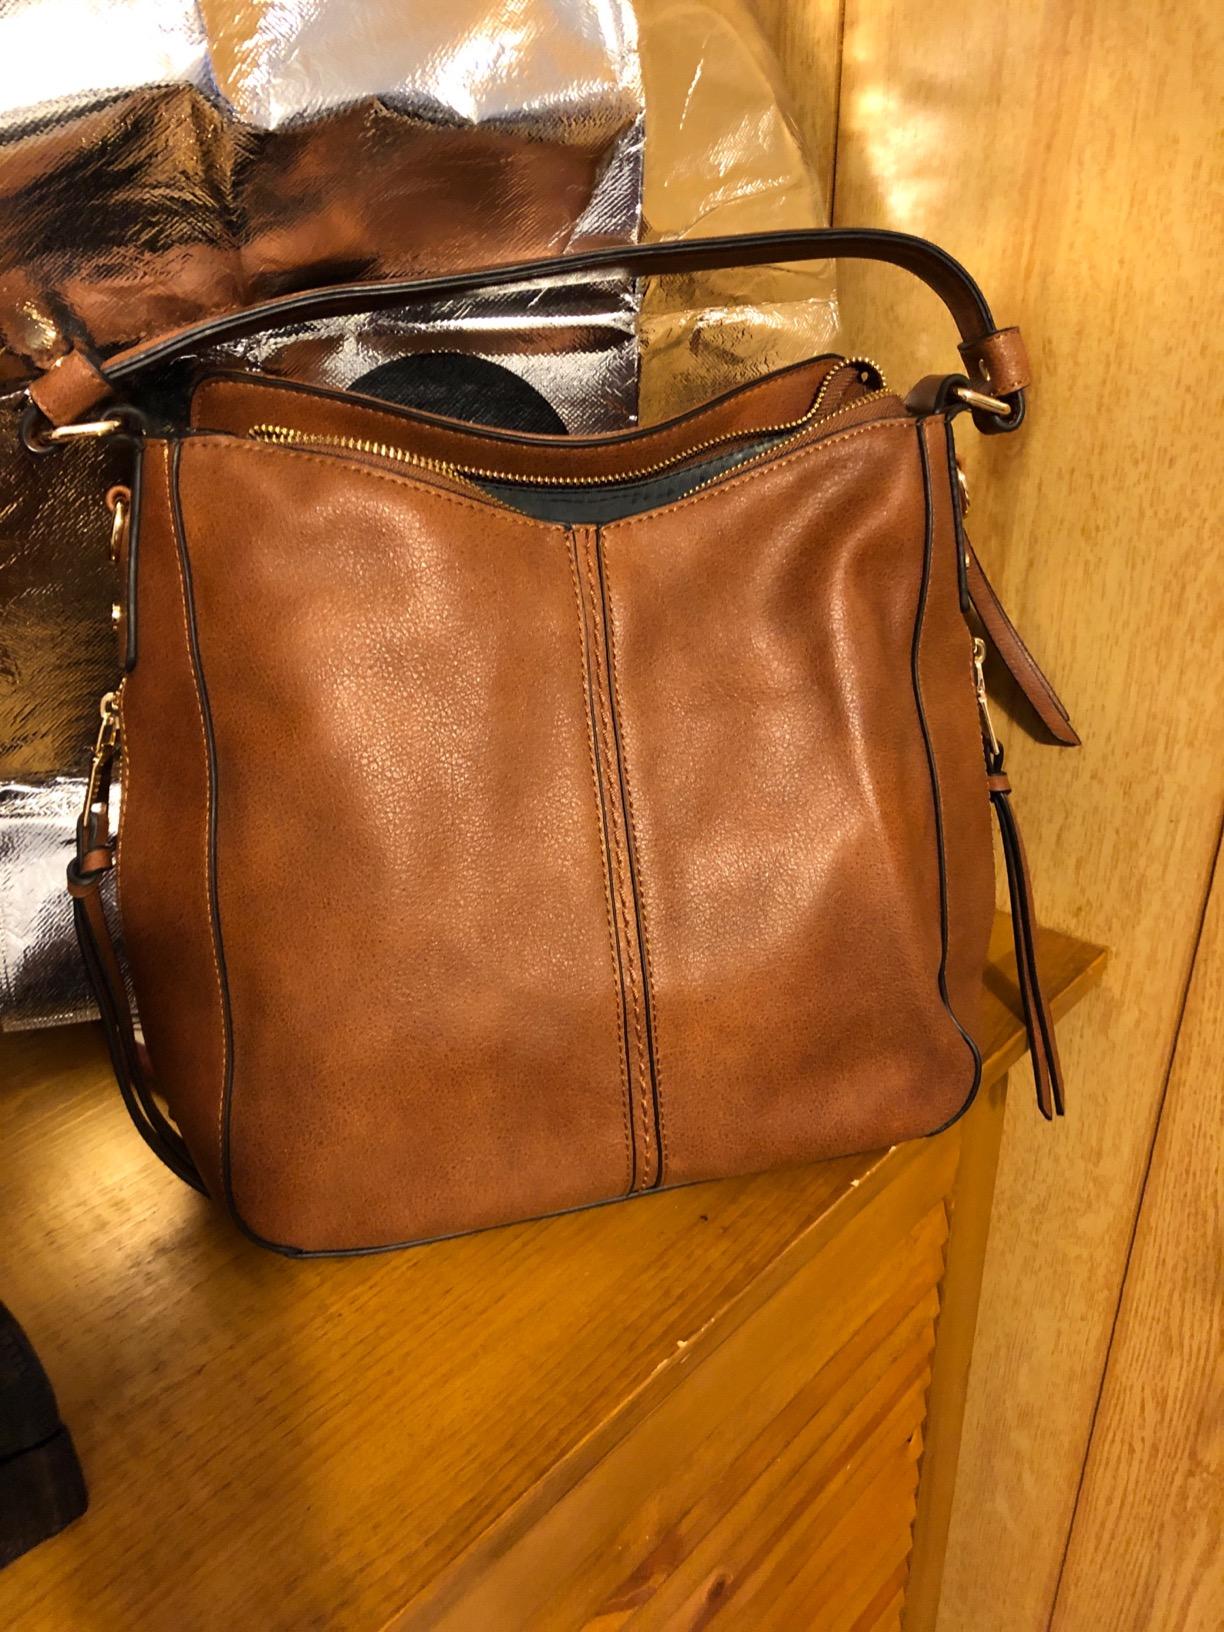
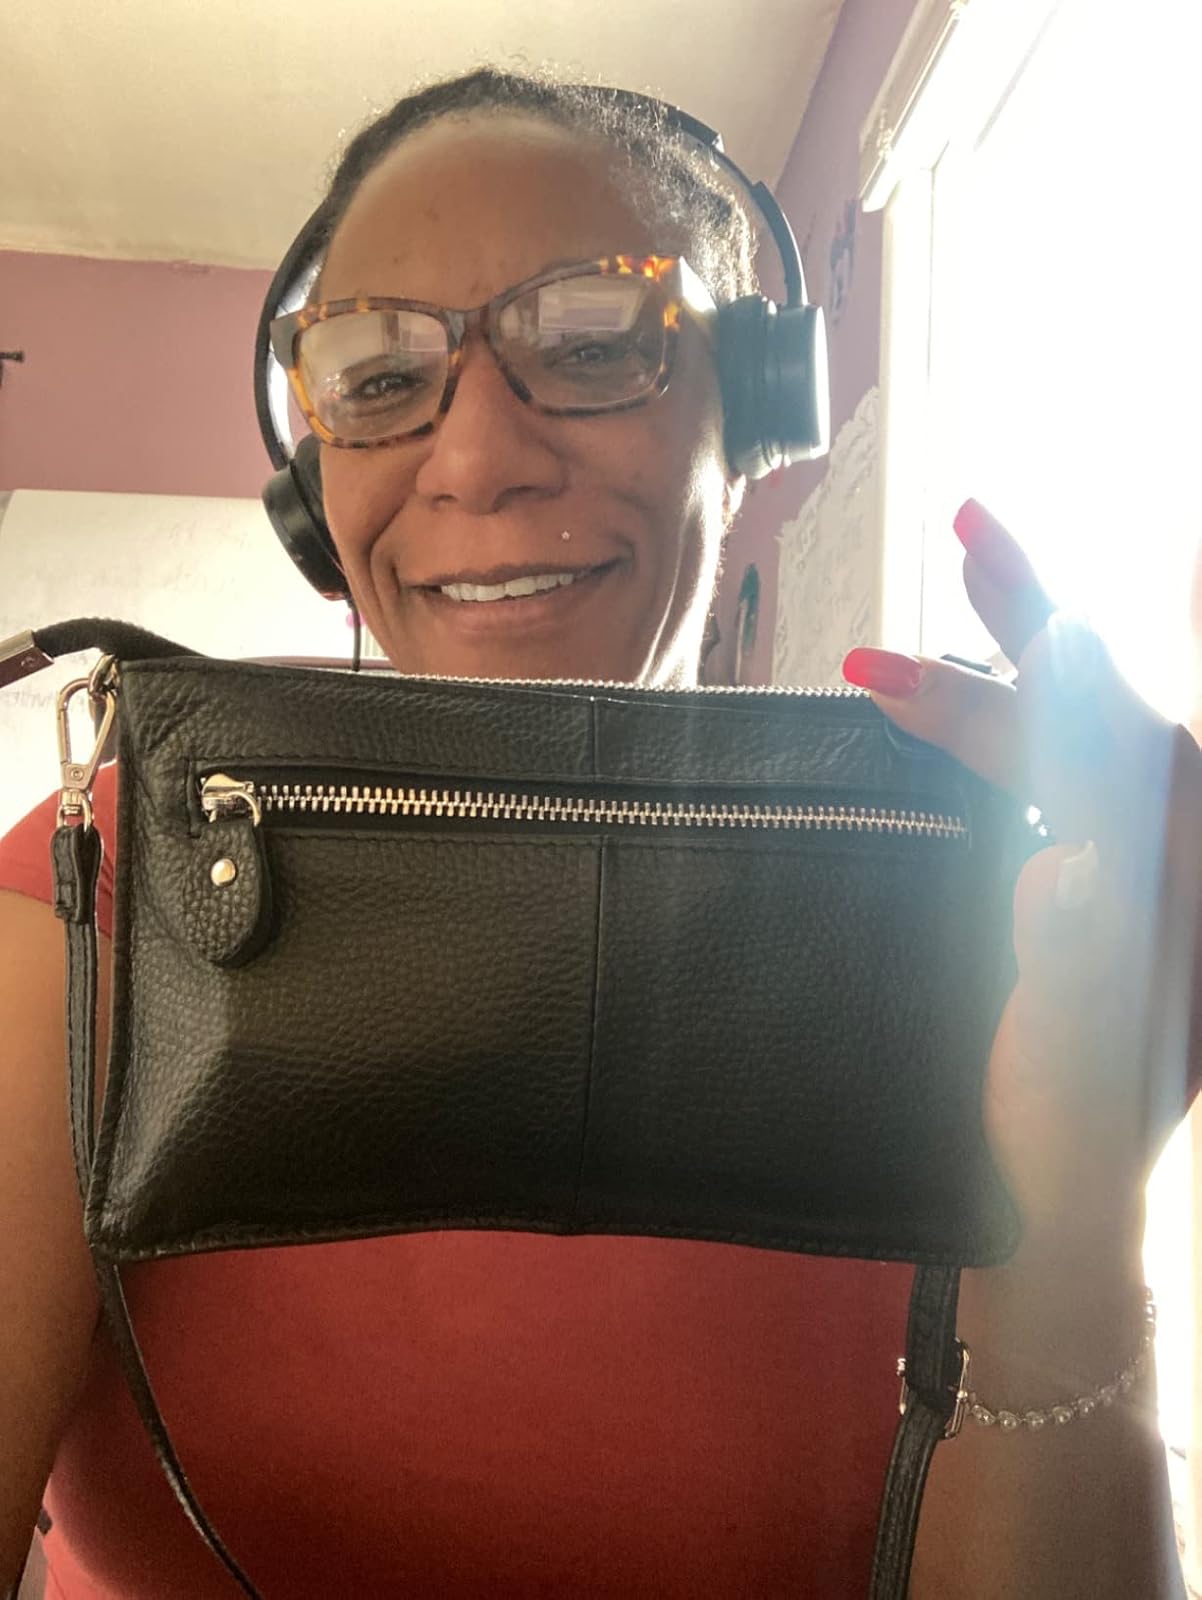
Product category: accessories_handbag
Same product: no